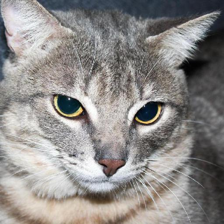
Label: animals